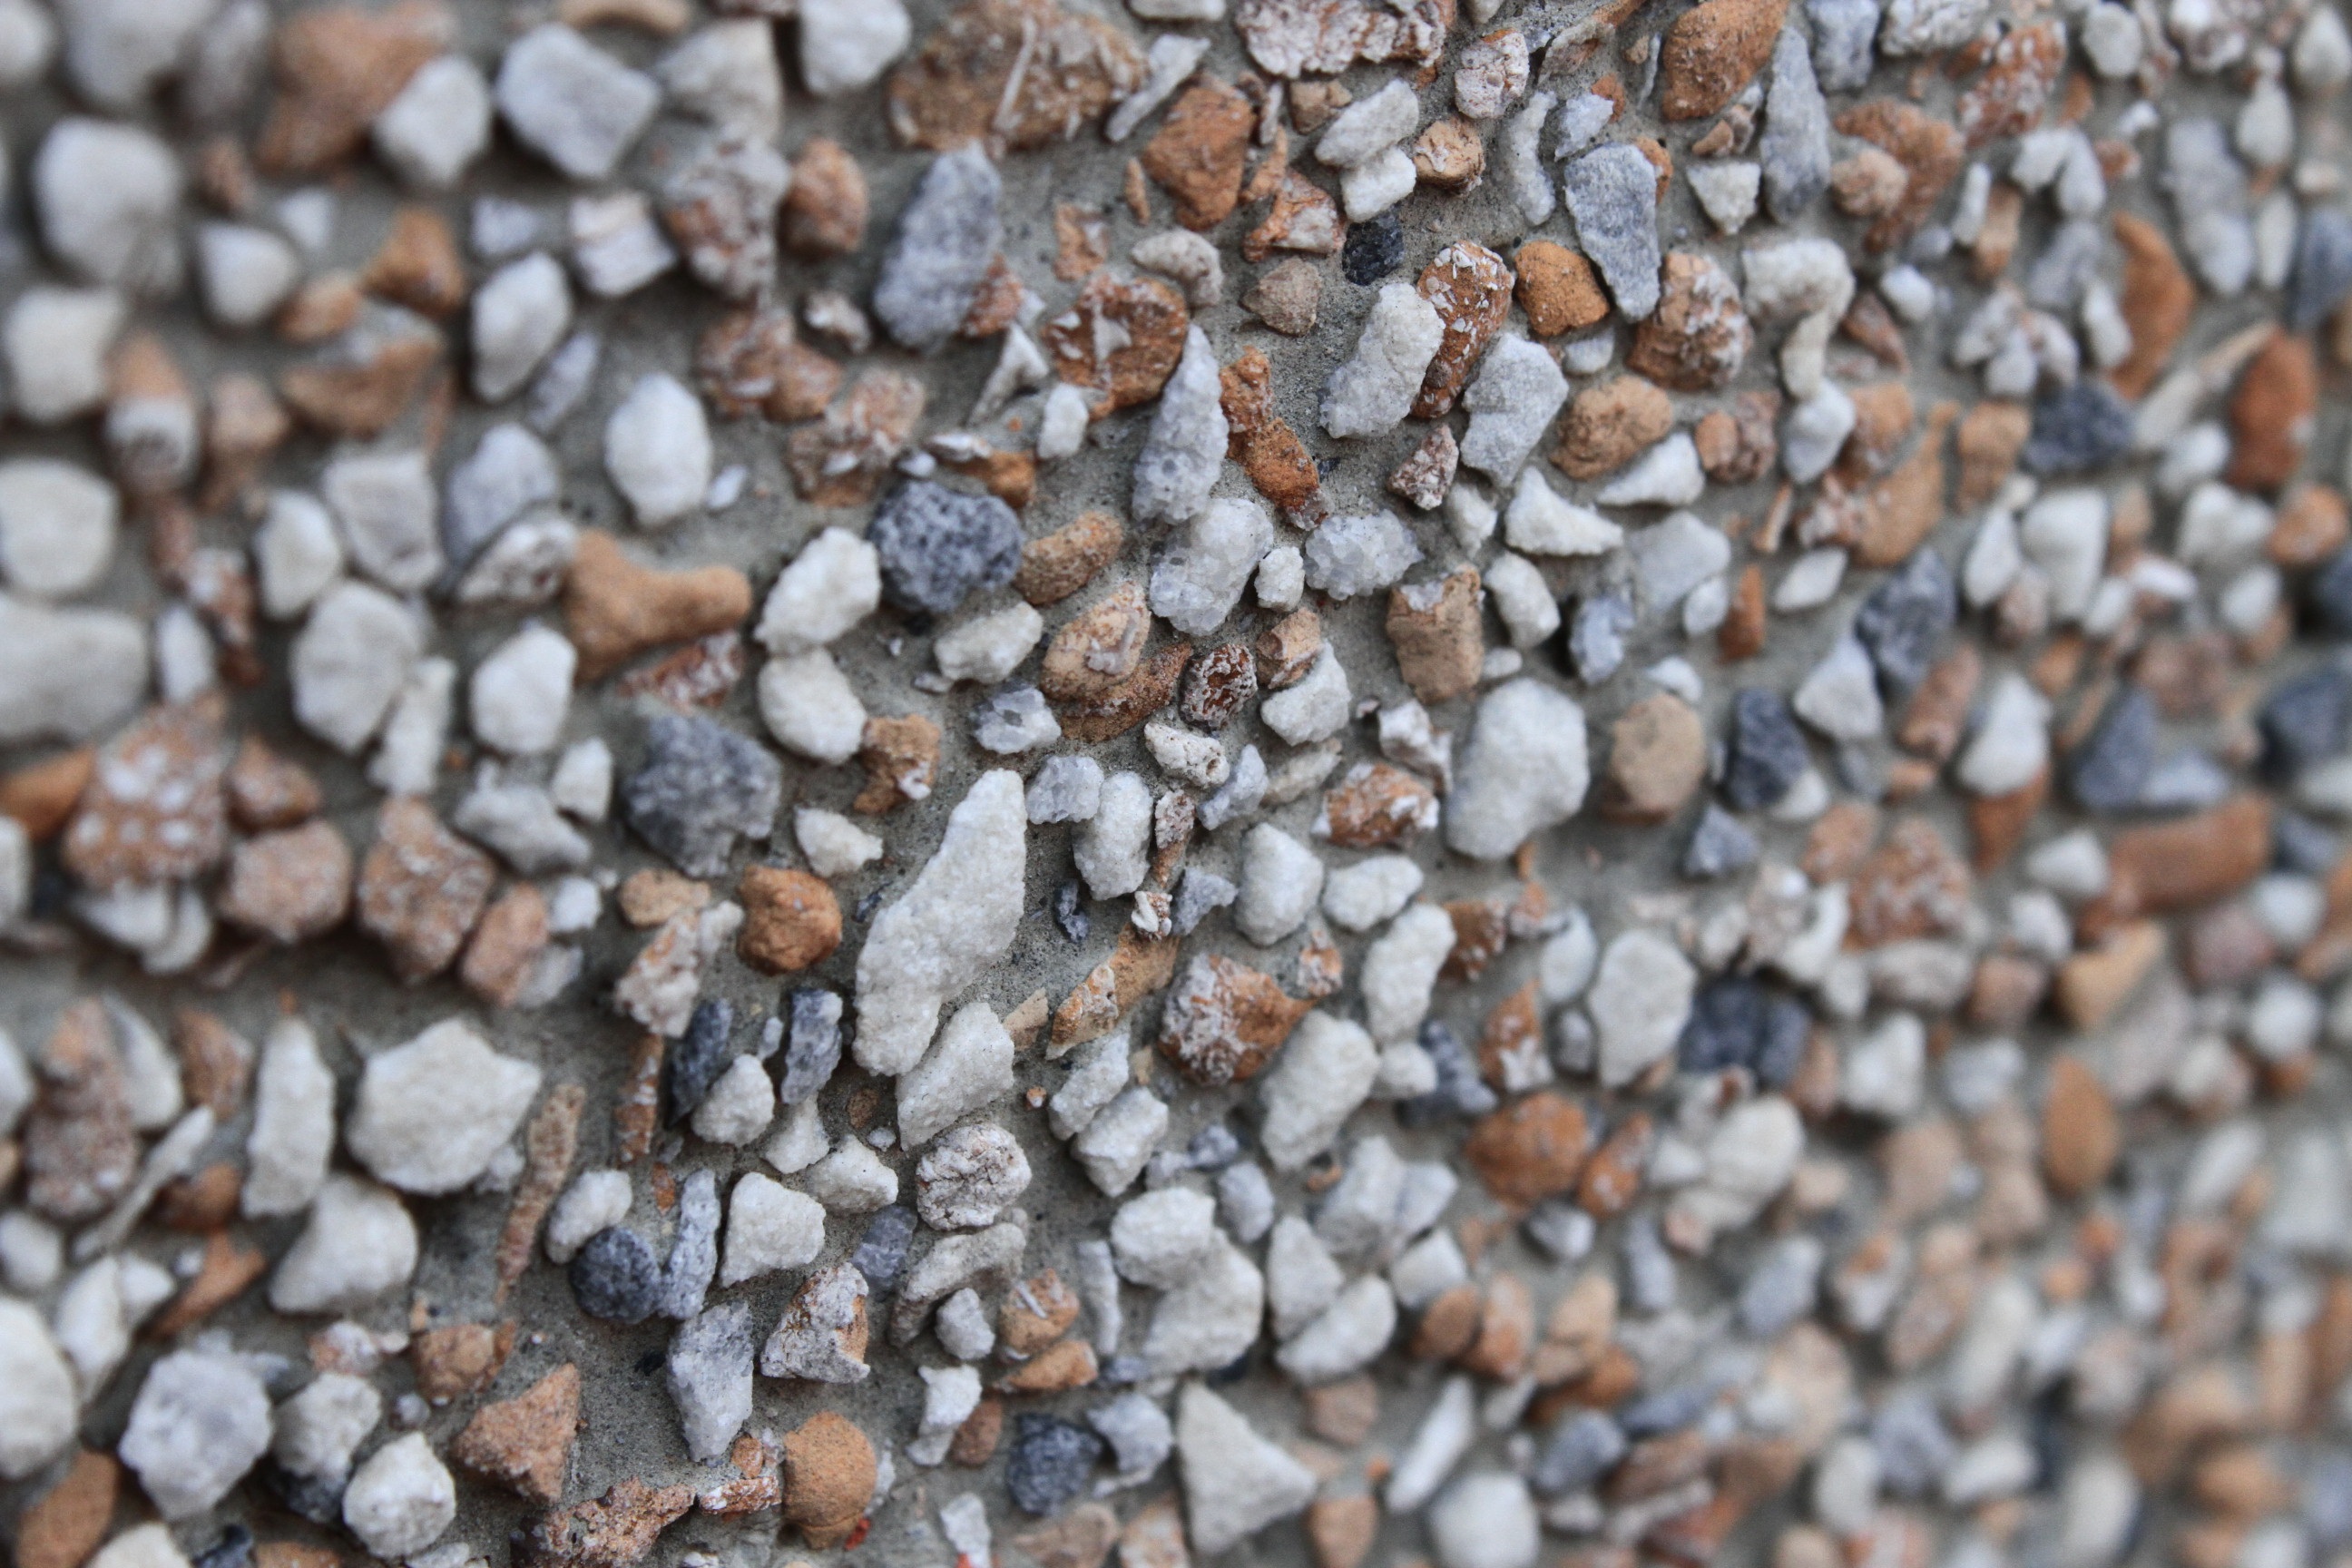
rock, wood, asphalt, pebble, soil, material, rubble, gravel, flooring, small stones, gravel wall